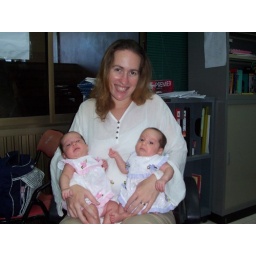
9-91 An in the office with the girls 2.jpg